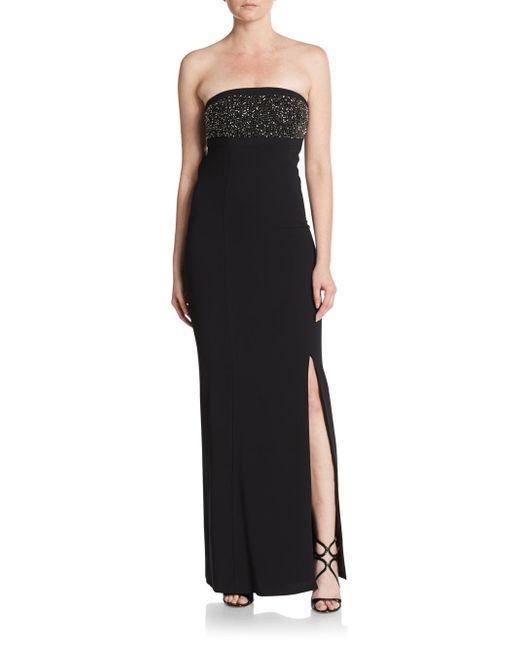
Formelles trägerloses schwarzes Röhrenkleid für Damen mit Schlitz und Goldverzierung um die Brust und schwarzen Absatzsandalen